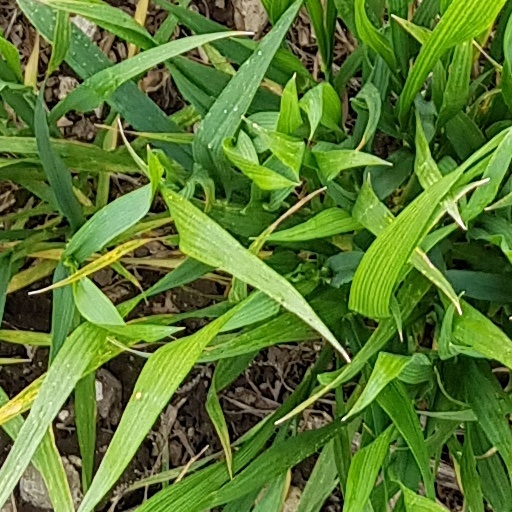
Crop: wheat